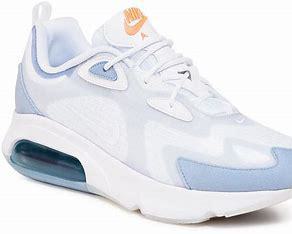
Brand: Nike
Model: Air Max 200